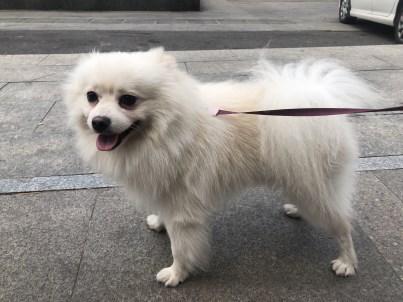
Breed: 1936-n000005-Pomeranian